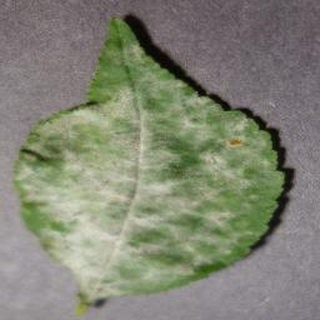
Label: cherry_powdery_mildew